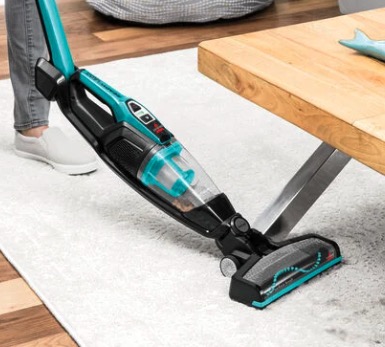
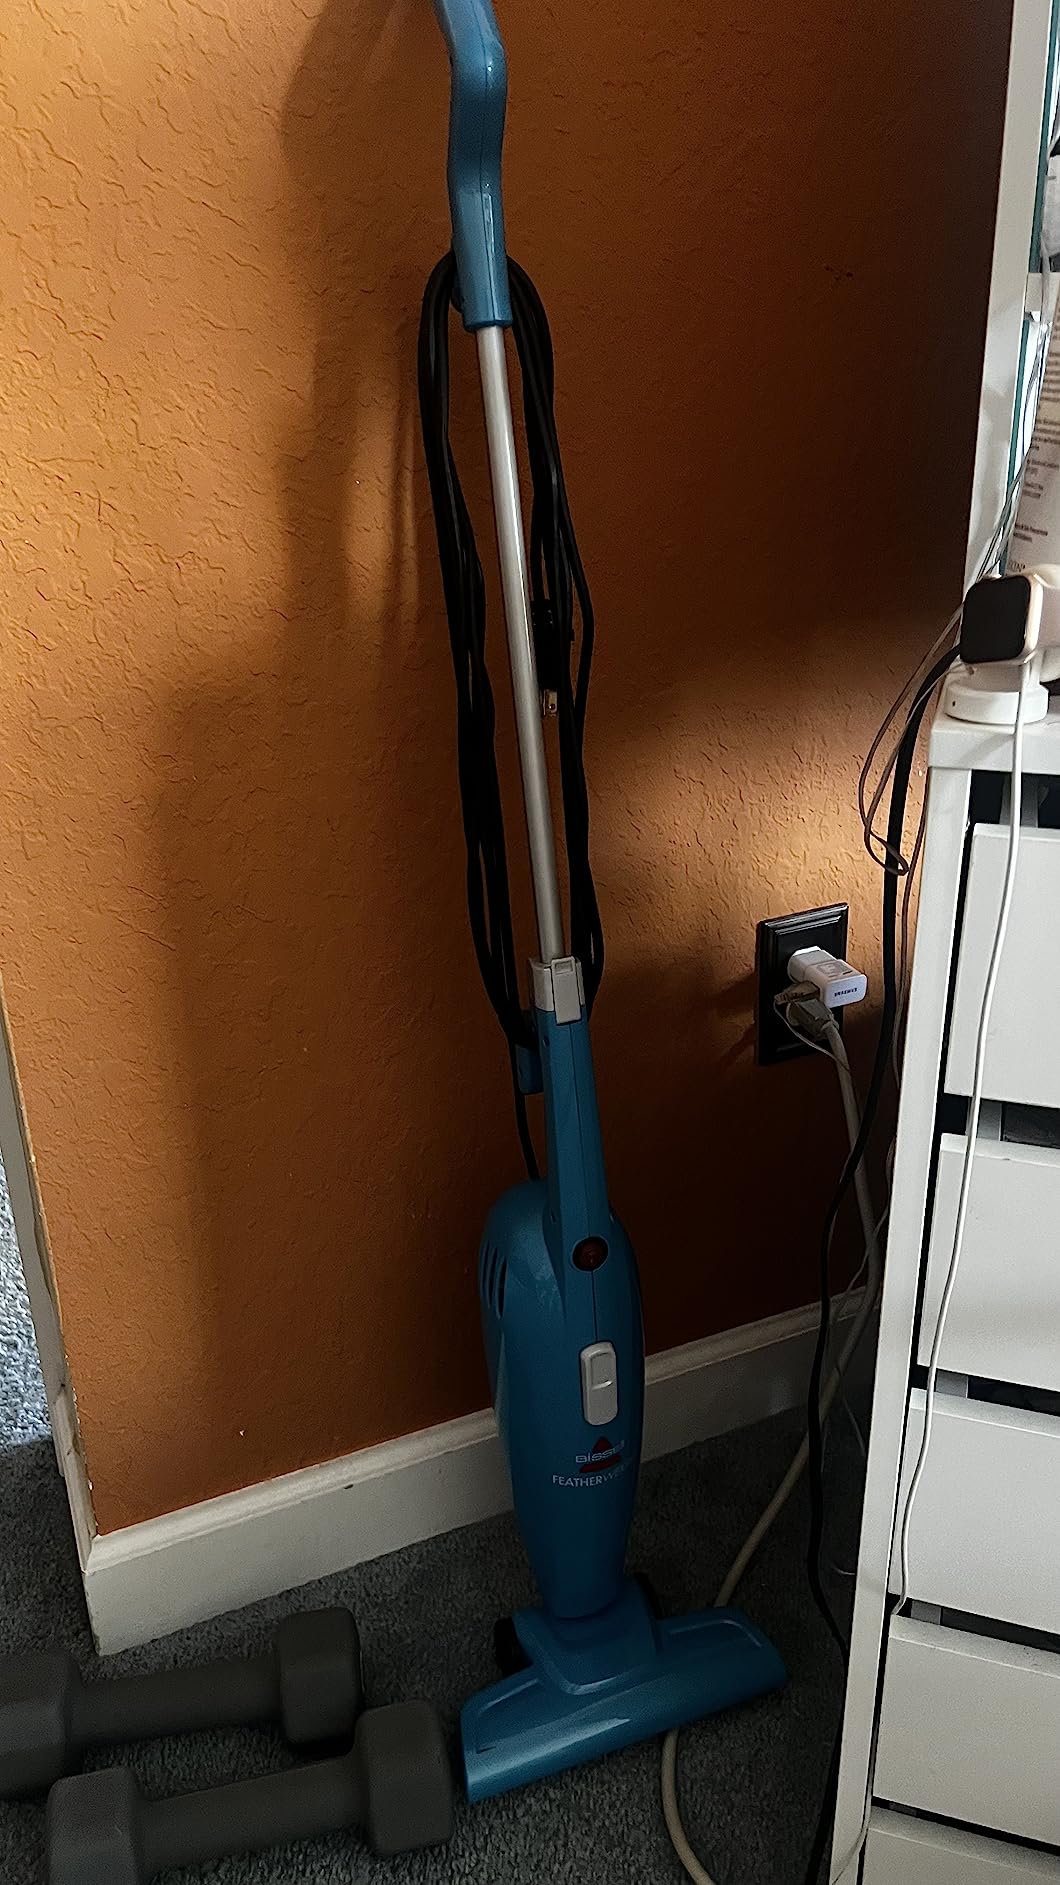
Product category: items_vacuum
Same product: no